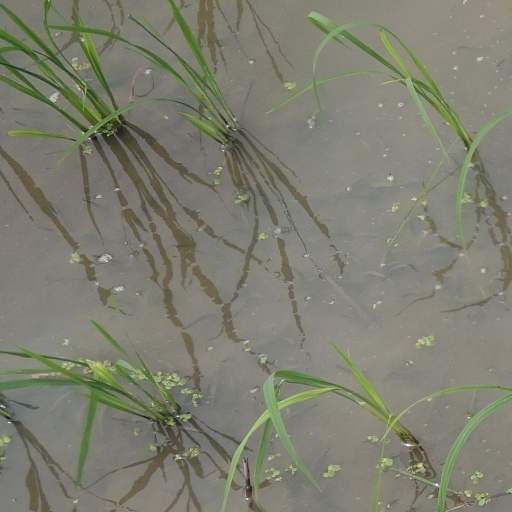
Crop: rice